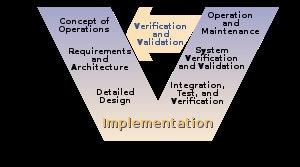
Le cycle en V est un modèle d'organisation des activités d'un projet qui se caractérise par un flux d'activité descendant qui détaille le produit jusqu'à sa réalisation, et un flux ascendant, qui assemble le produit en vérifiant sa qualité. Ce modèle est issu du modèle en cascade dont il reprend l'approche séquentielle et linéaire de phases.